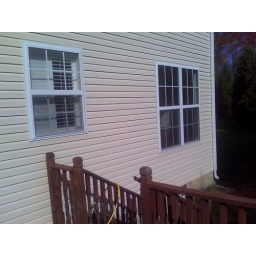
Picture of the deck stairs. The small window is from the kitchen over the sink and the large window is from the formal dining room.